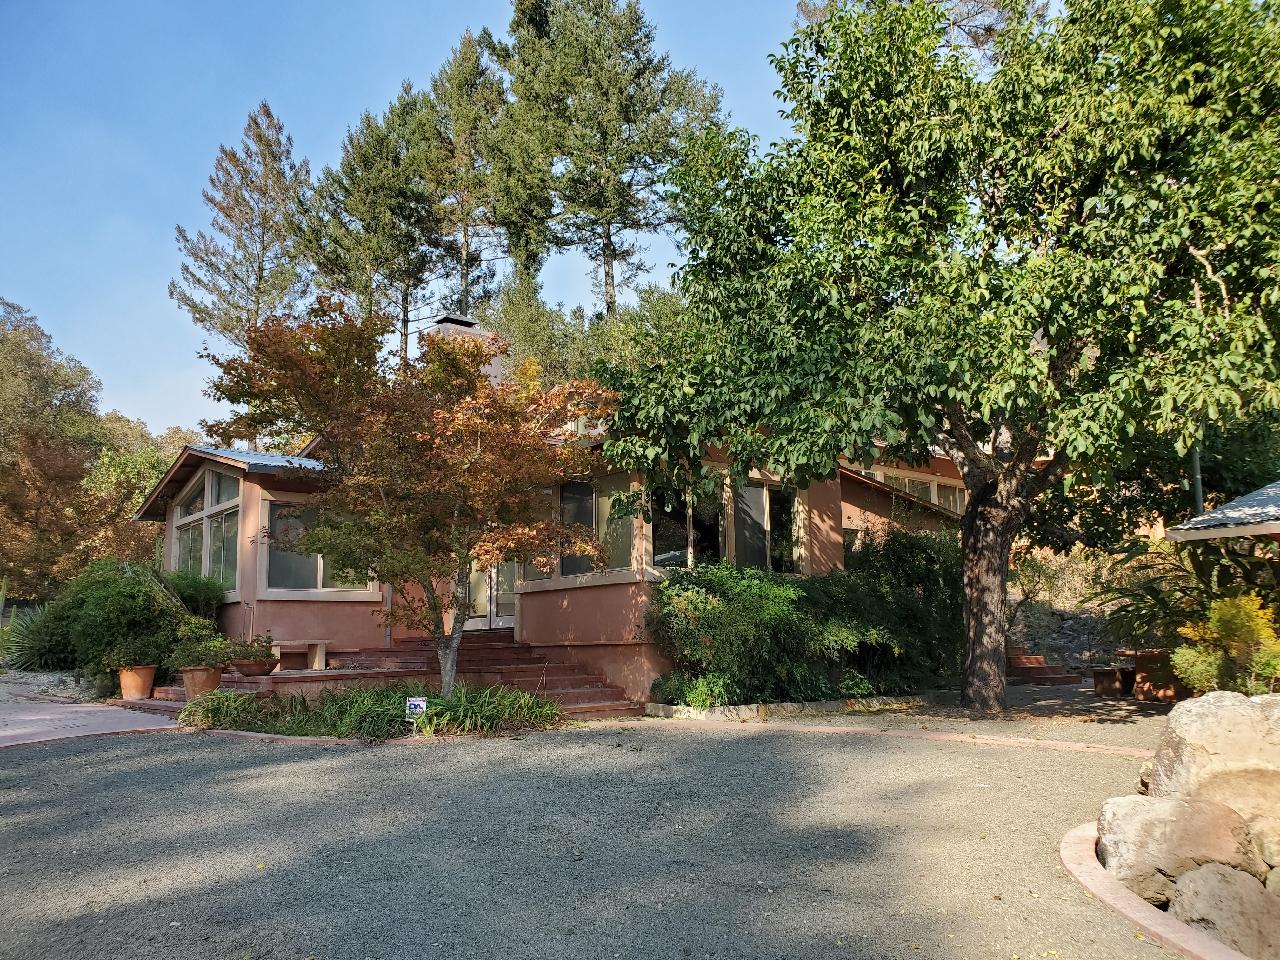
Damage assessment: no_damage